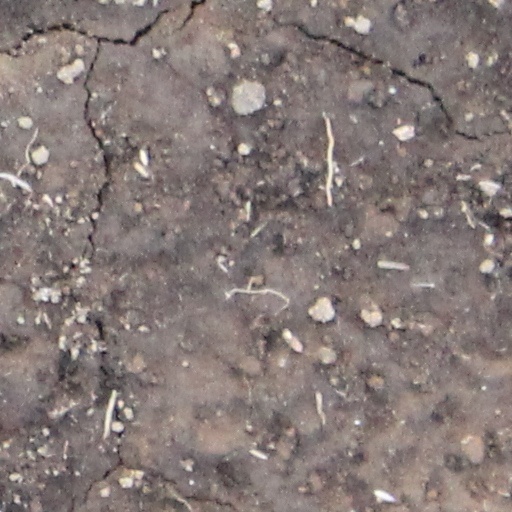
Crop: wheat